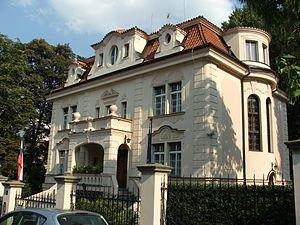
Ambassade de la Slovénie à Prague - Střešovice, Tchéquie